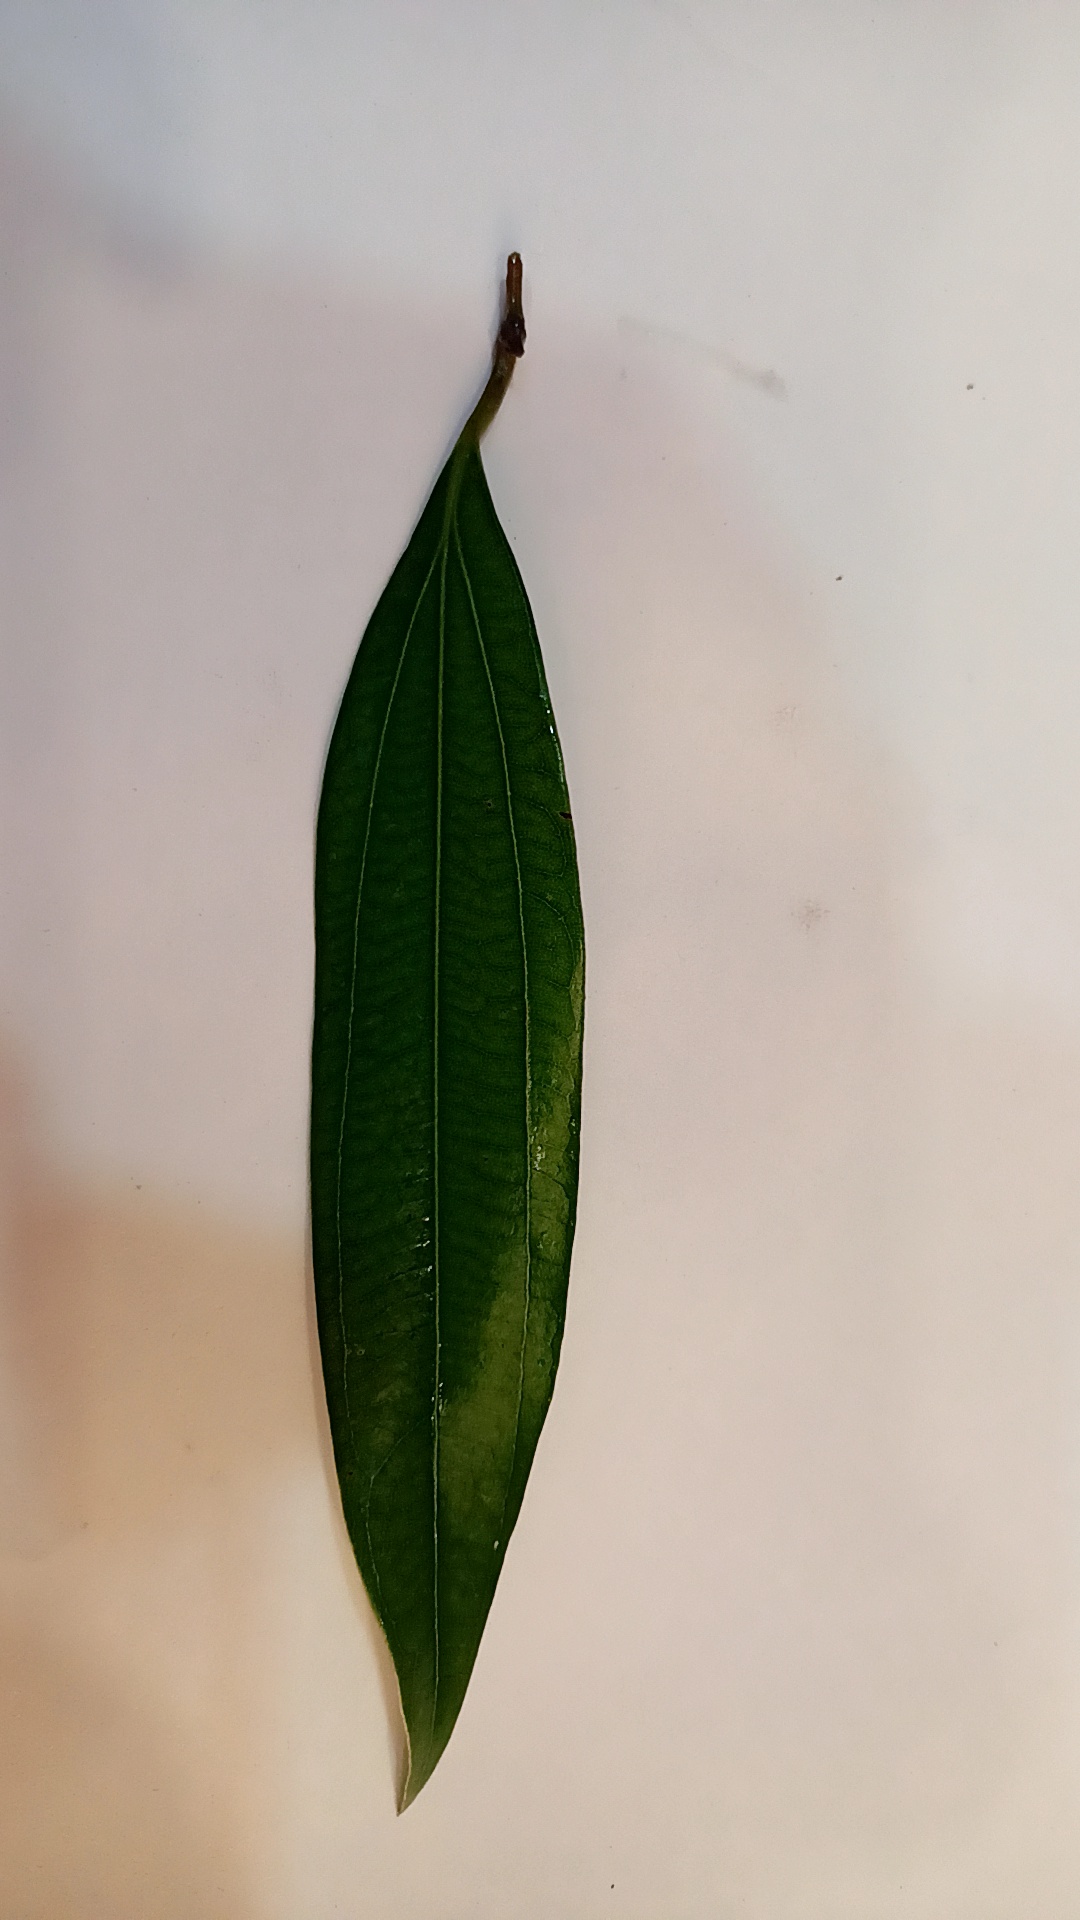
Label: Healthy